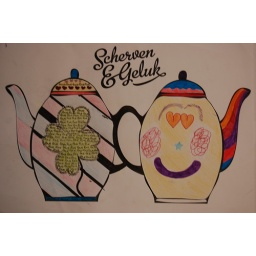
Dit ontwerp is gemaakt door Daniek van der Wal leerling aan het Comenius College, afdeling Brandemeer in Leeuwarden.